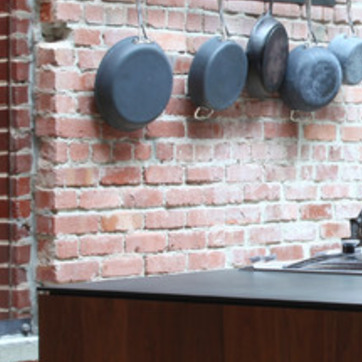
Material: brick